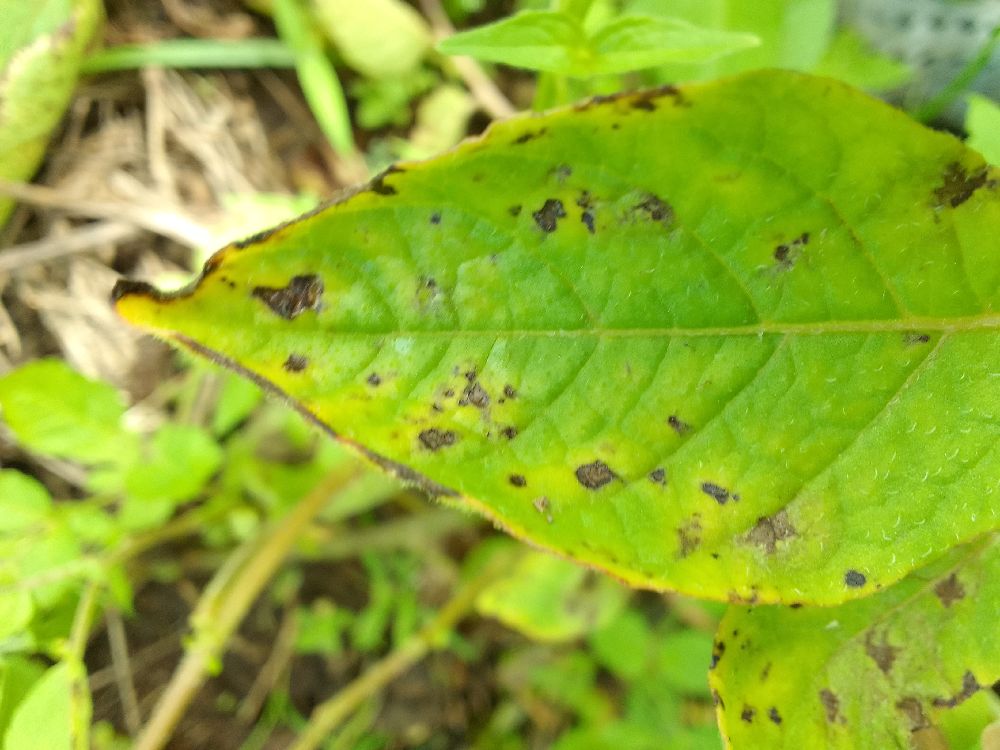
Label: Early blight